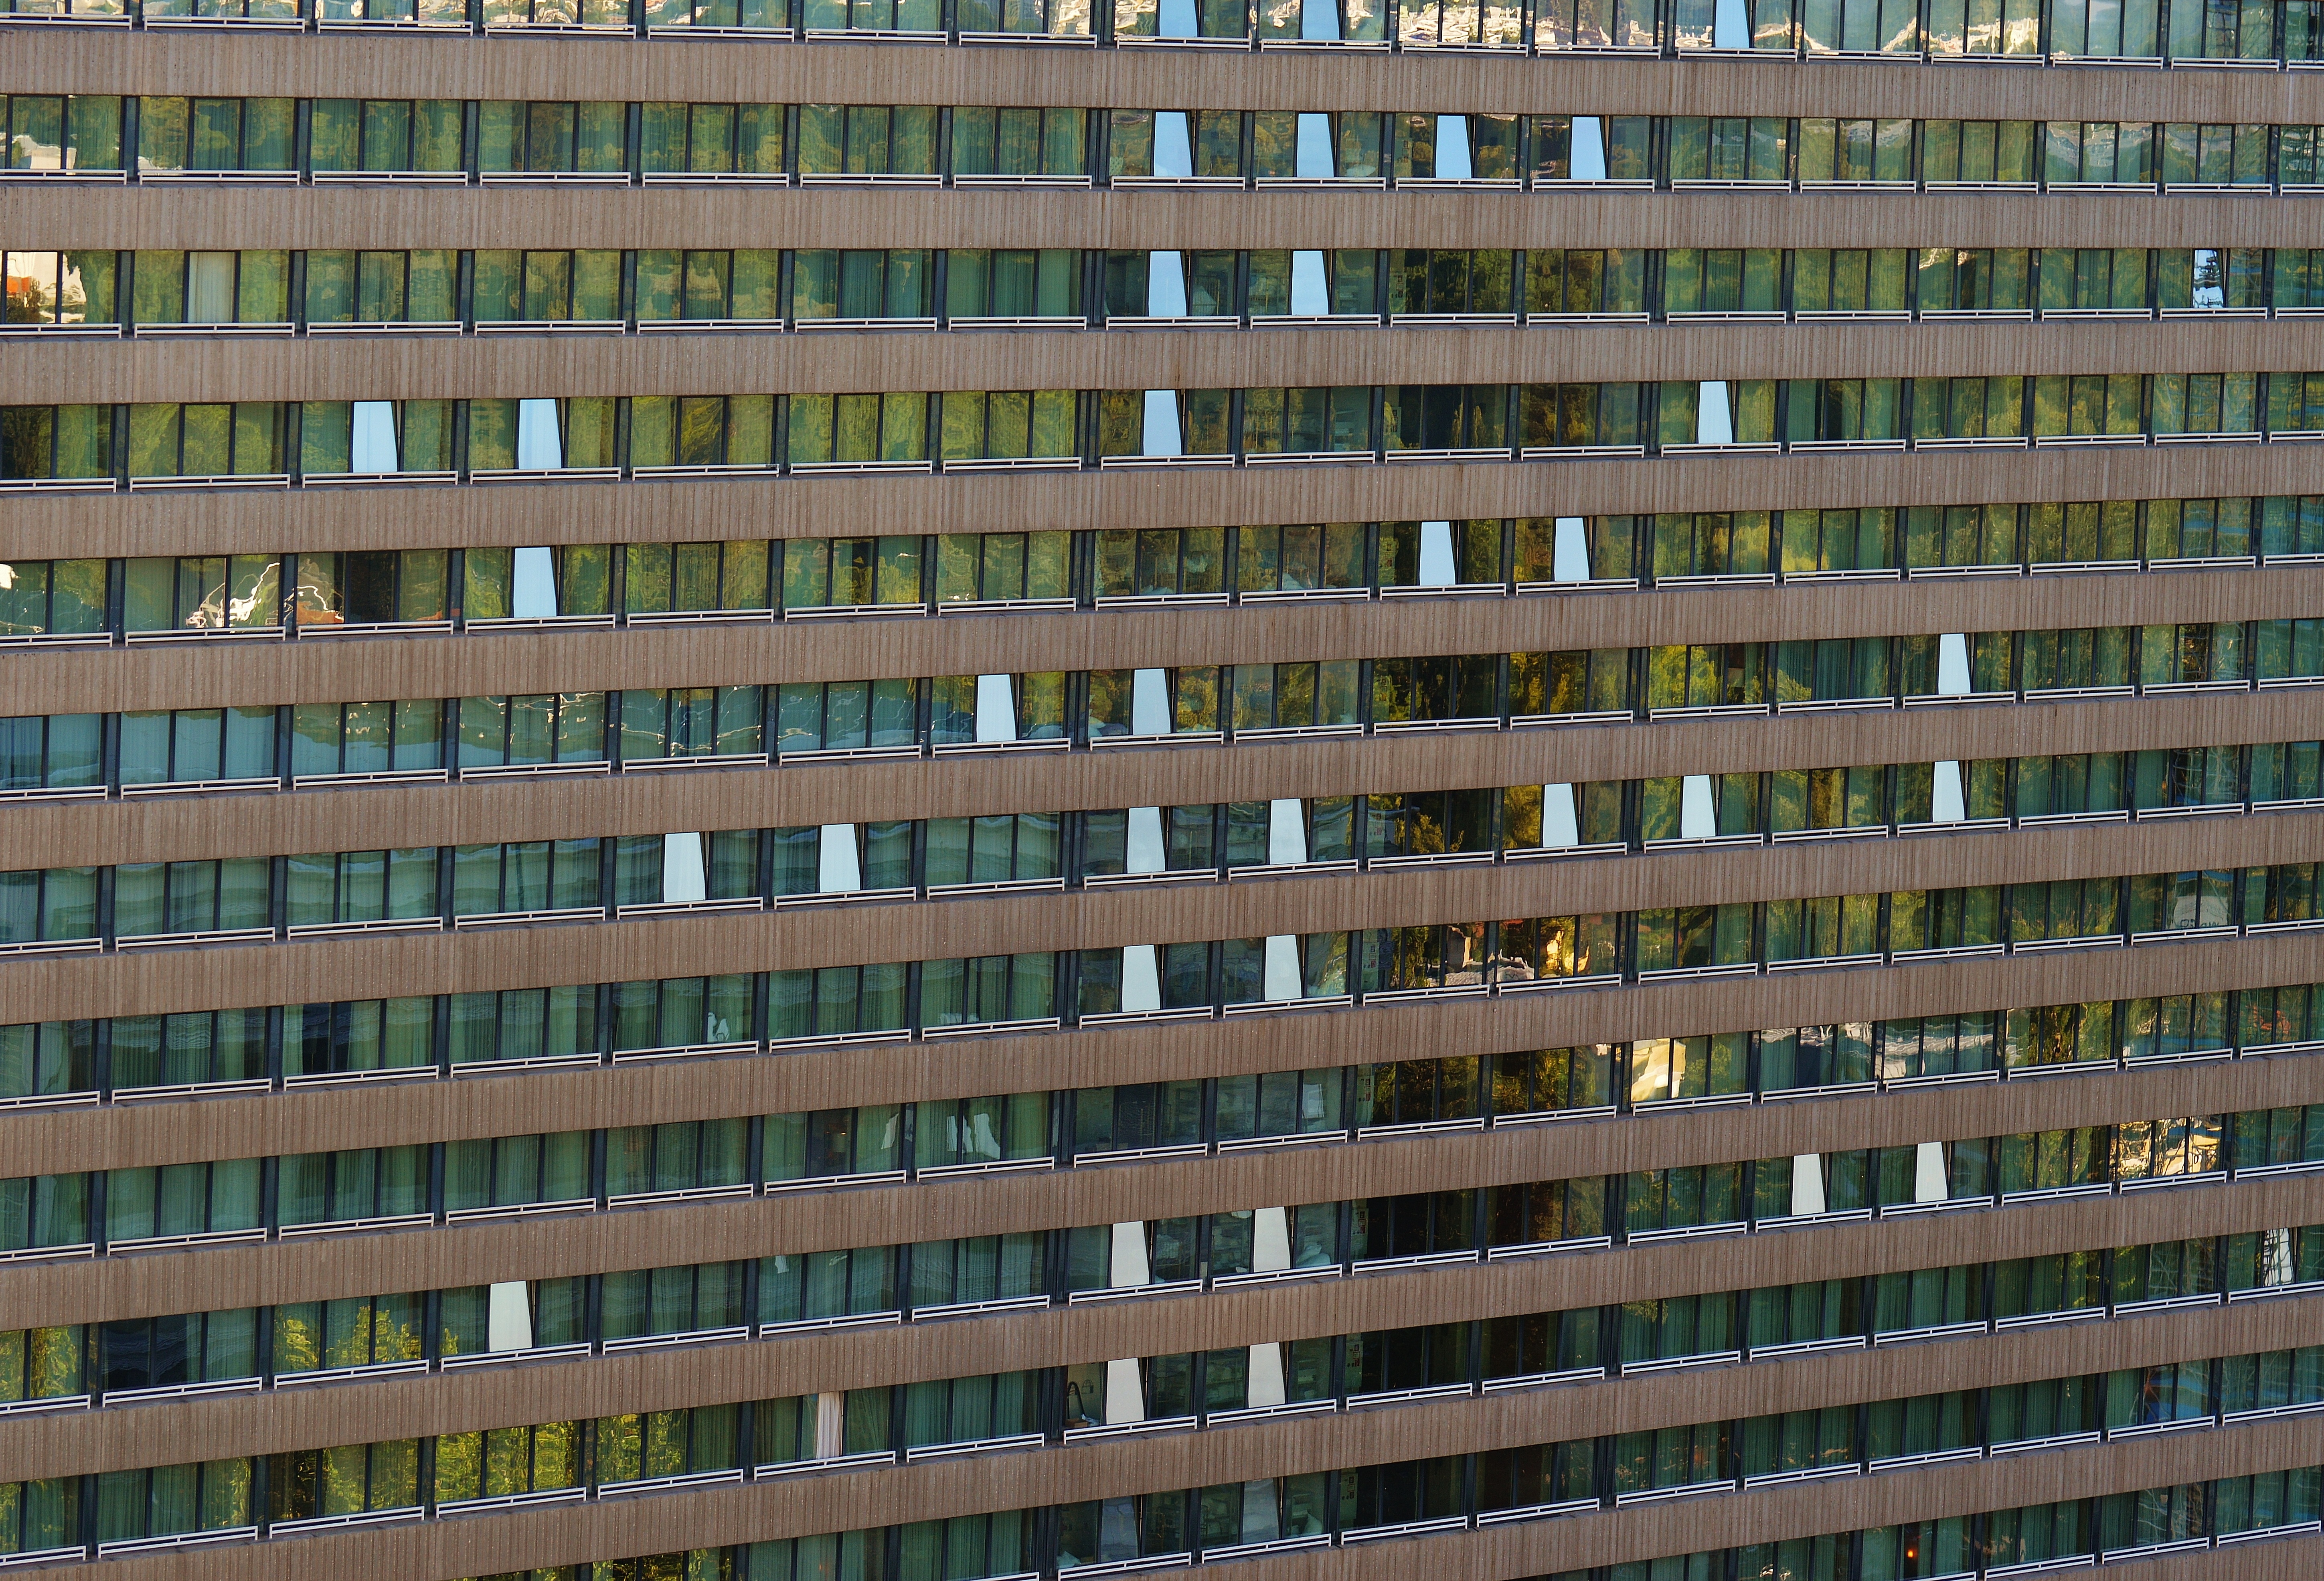
architecture, window, building, city, skyscraper, downtown, facade, property, apartment, tower block, condominium, neighbourhood, big city, front window, urban area, residential area, window covering